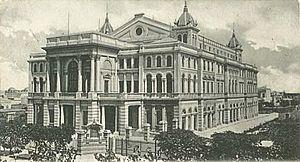
La Plata est la capitale de la province de Buenos Aires, et par ailleurs chef-lieu du partido de La Plata. Située à 56 km au sud-est de la ville de Buenos Aires, elle est souvent surnommée la ville des Diagonales, ou plus rarement, la ville des Tilleuls.